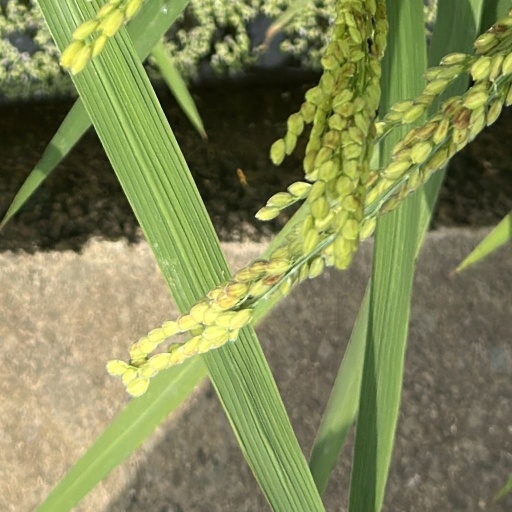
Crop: rice